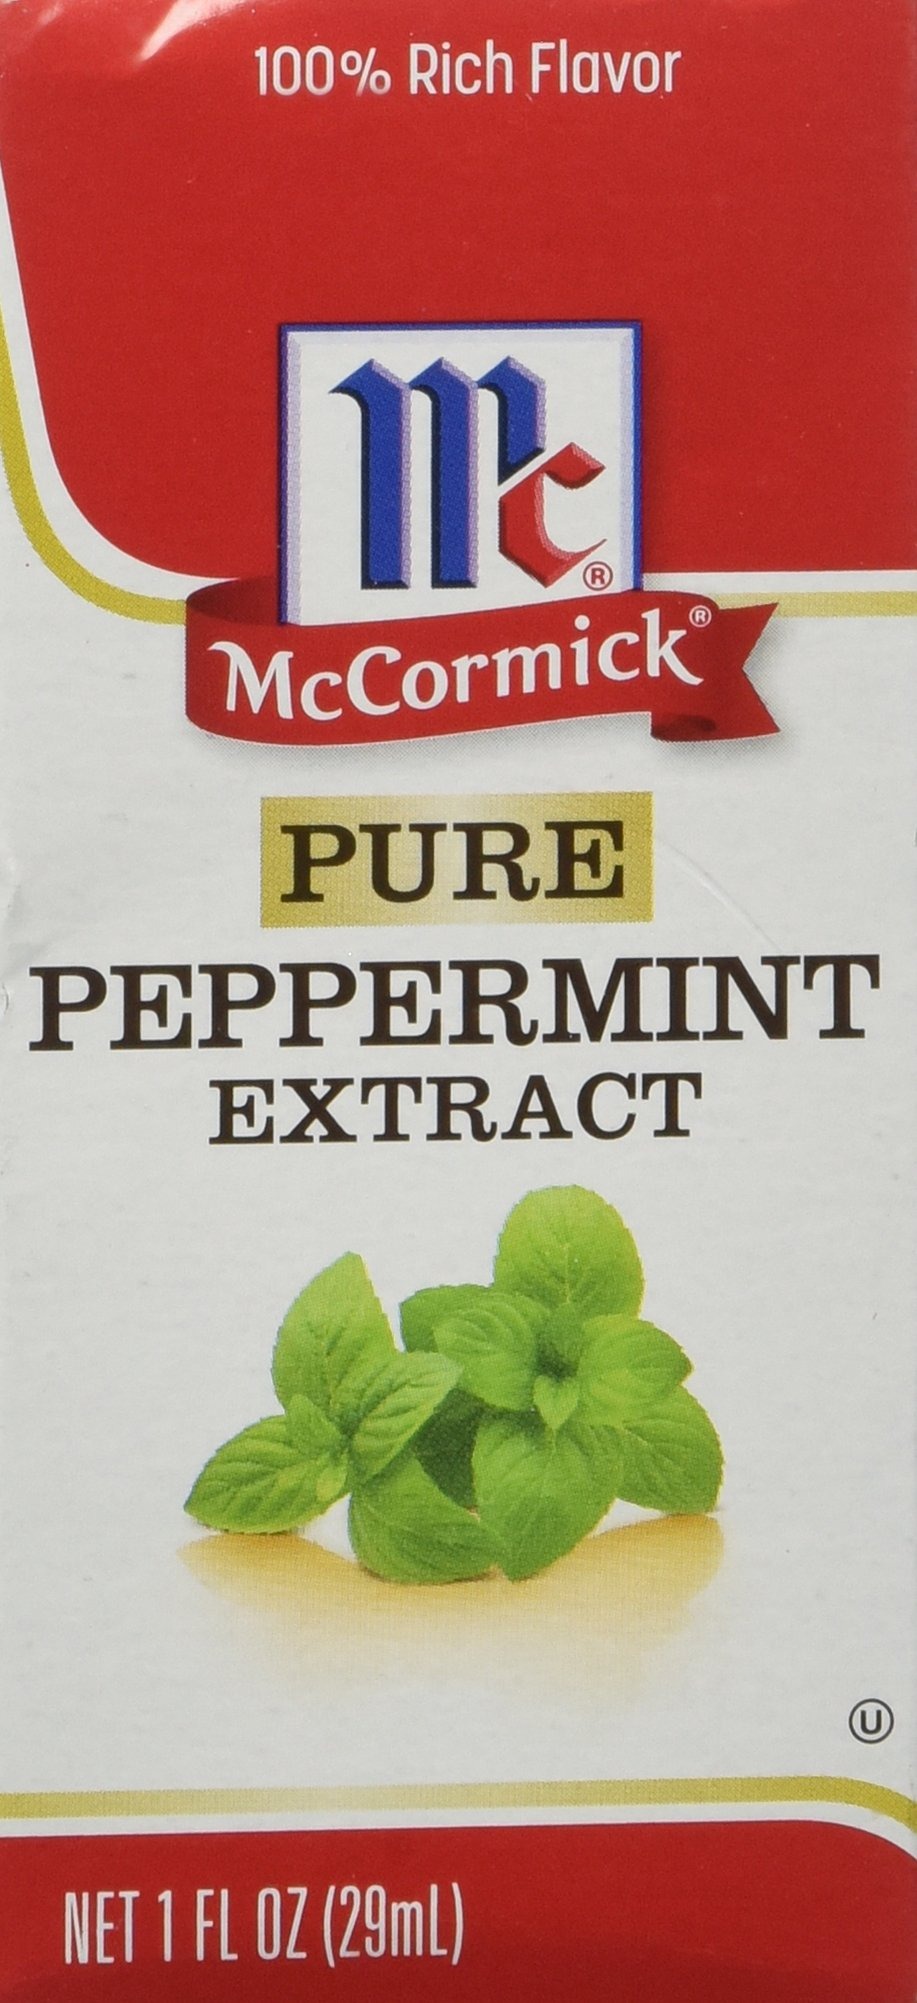
Item Name: McCormick Pure Peppermint Extract, 1 Fl. Oz.
Bullet Point 1: McCormick, the taste you trust.
Bullet Point 2: Kosher.
Bullet Point 3: Gluten free.
Bullet Point 4: Easy pour spout!
Bullet Point 5: Trusted for Over 125 Years
Product Description: 1 Fl. Oz. Pure Peppermint Extract
Value: 1.0
Unit: Fl Oz

Price: 4.21